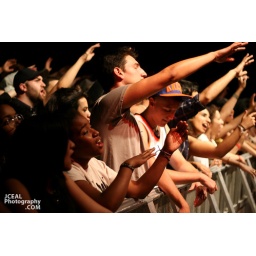
Mos de Talib Kweli rock the house @ Nokia theatre in times square Manhattan